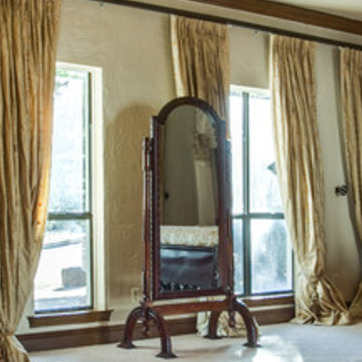
Material: glass